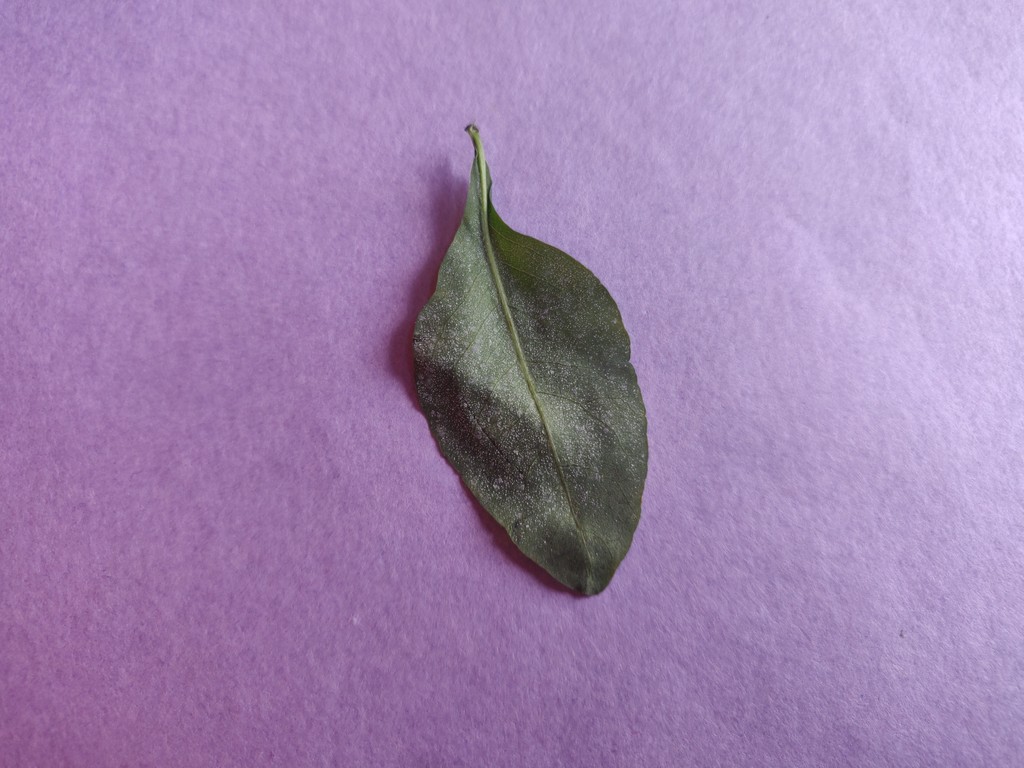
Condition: Unhealthy
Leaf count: single
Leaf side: back